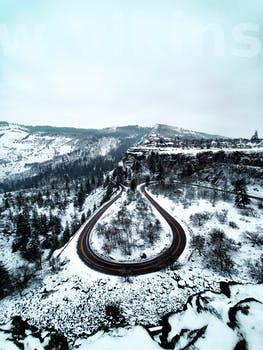
Label: Watermark